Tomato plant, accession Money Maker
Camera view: bottom (45 deg); turntable rotation: 0 degrees
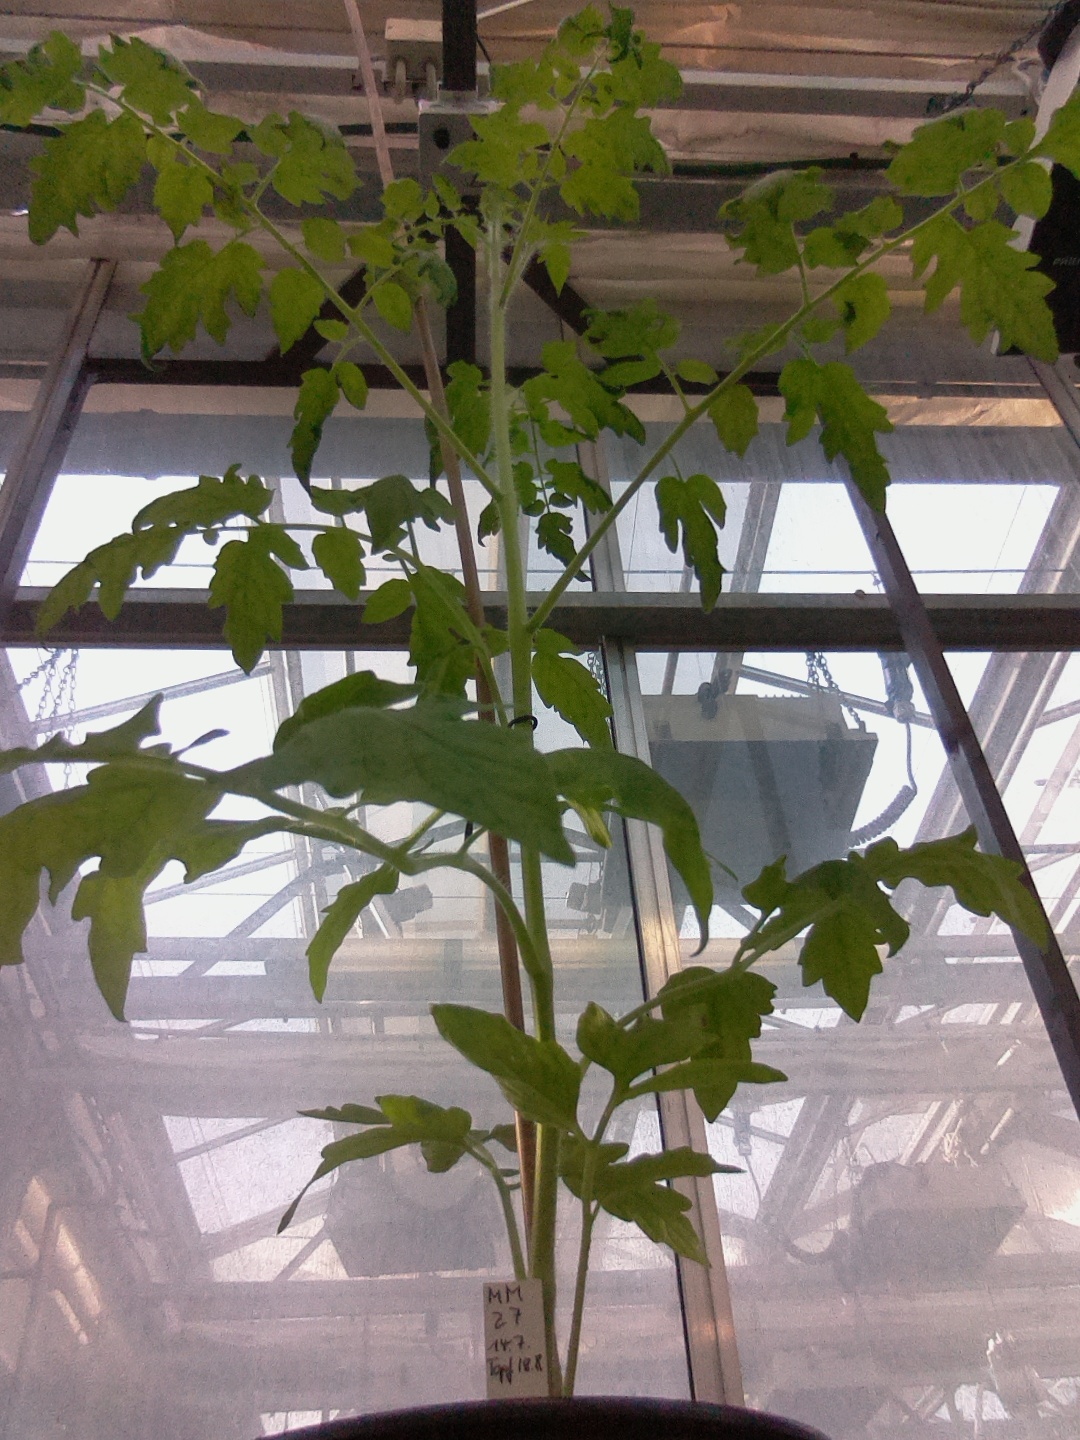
BBCH growth stage 20: First Side shoot start formed